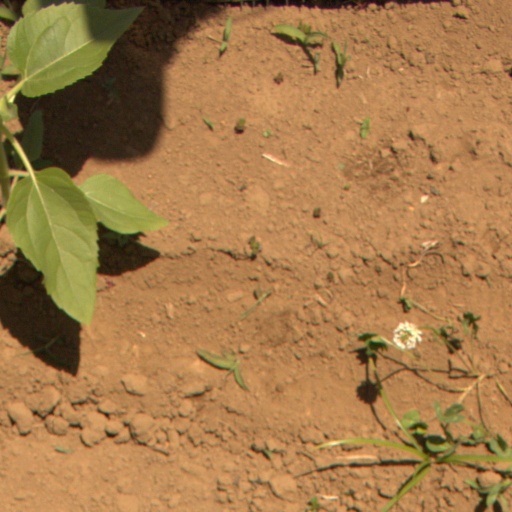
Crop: Jerusalem artichoke